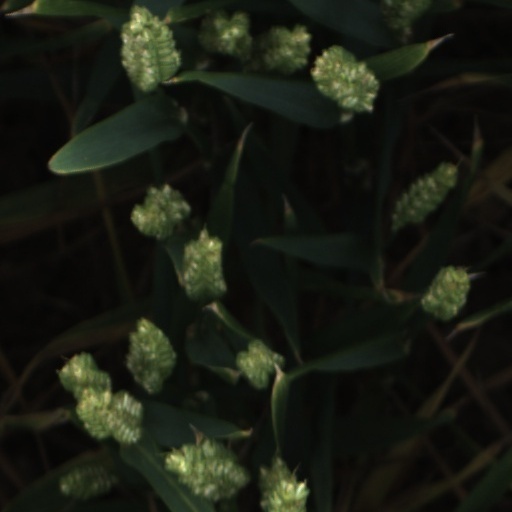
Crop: wheat